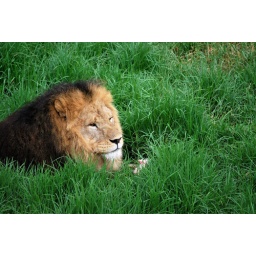
lion in the grass